Marsh Gibbon and Poundon railway station

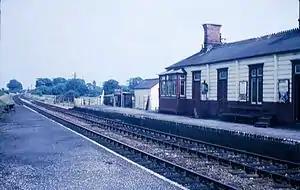
Station in 1967.

Marsh Gibbon and Poundon railway station was a railway station to the west of Verney Junction on the Oxford and Bletchley section of the LNWR's branch of what is now known as the Varsity Line.